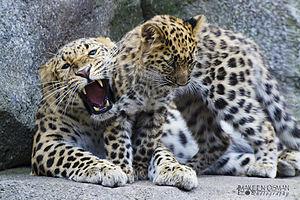
Le léopard de l’Amour, aussi appelé panthère de l'Amour et panthère de Chine, est une sous-espèce du léopard vivant dans le sud-est de la Russie et dans le nord-est de la Chine.